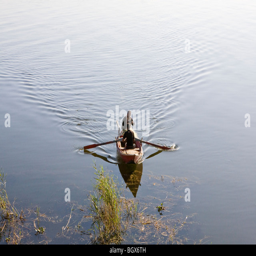
fishermen on their boat heading for shore